Schwarzen

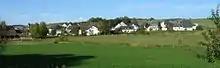
Schwarzen seen from the south

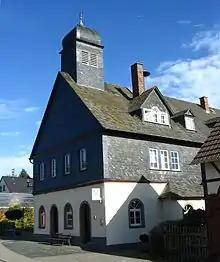
Municipal centre in the village centre

The municipality lies in a dale in the central Hunsrück between the "Hunsrückhöhenstraße" (“Hunsrück Heights Road” – also called "Bundesstraße" 327 – a scenic road across the Hunsrück built originally as a military road on Hermann Göring’s orders) and "Bundesstraße" 50. Schwarzen lies roughly 5 km west-northwest of Kirchberg and the same distance northeast of Frankfurt-Hahn Airport.